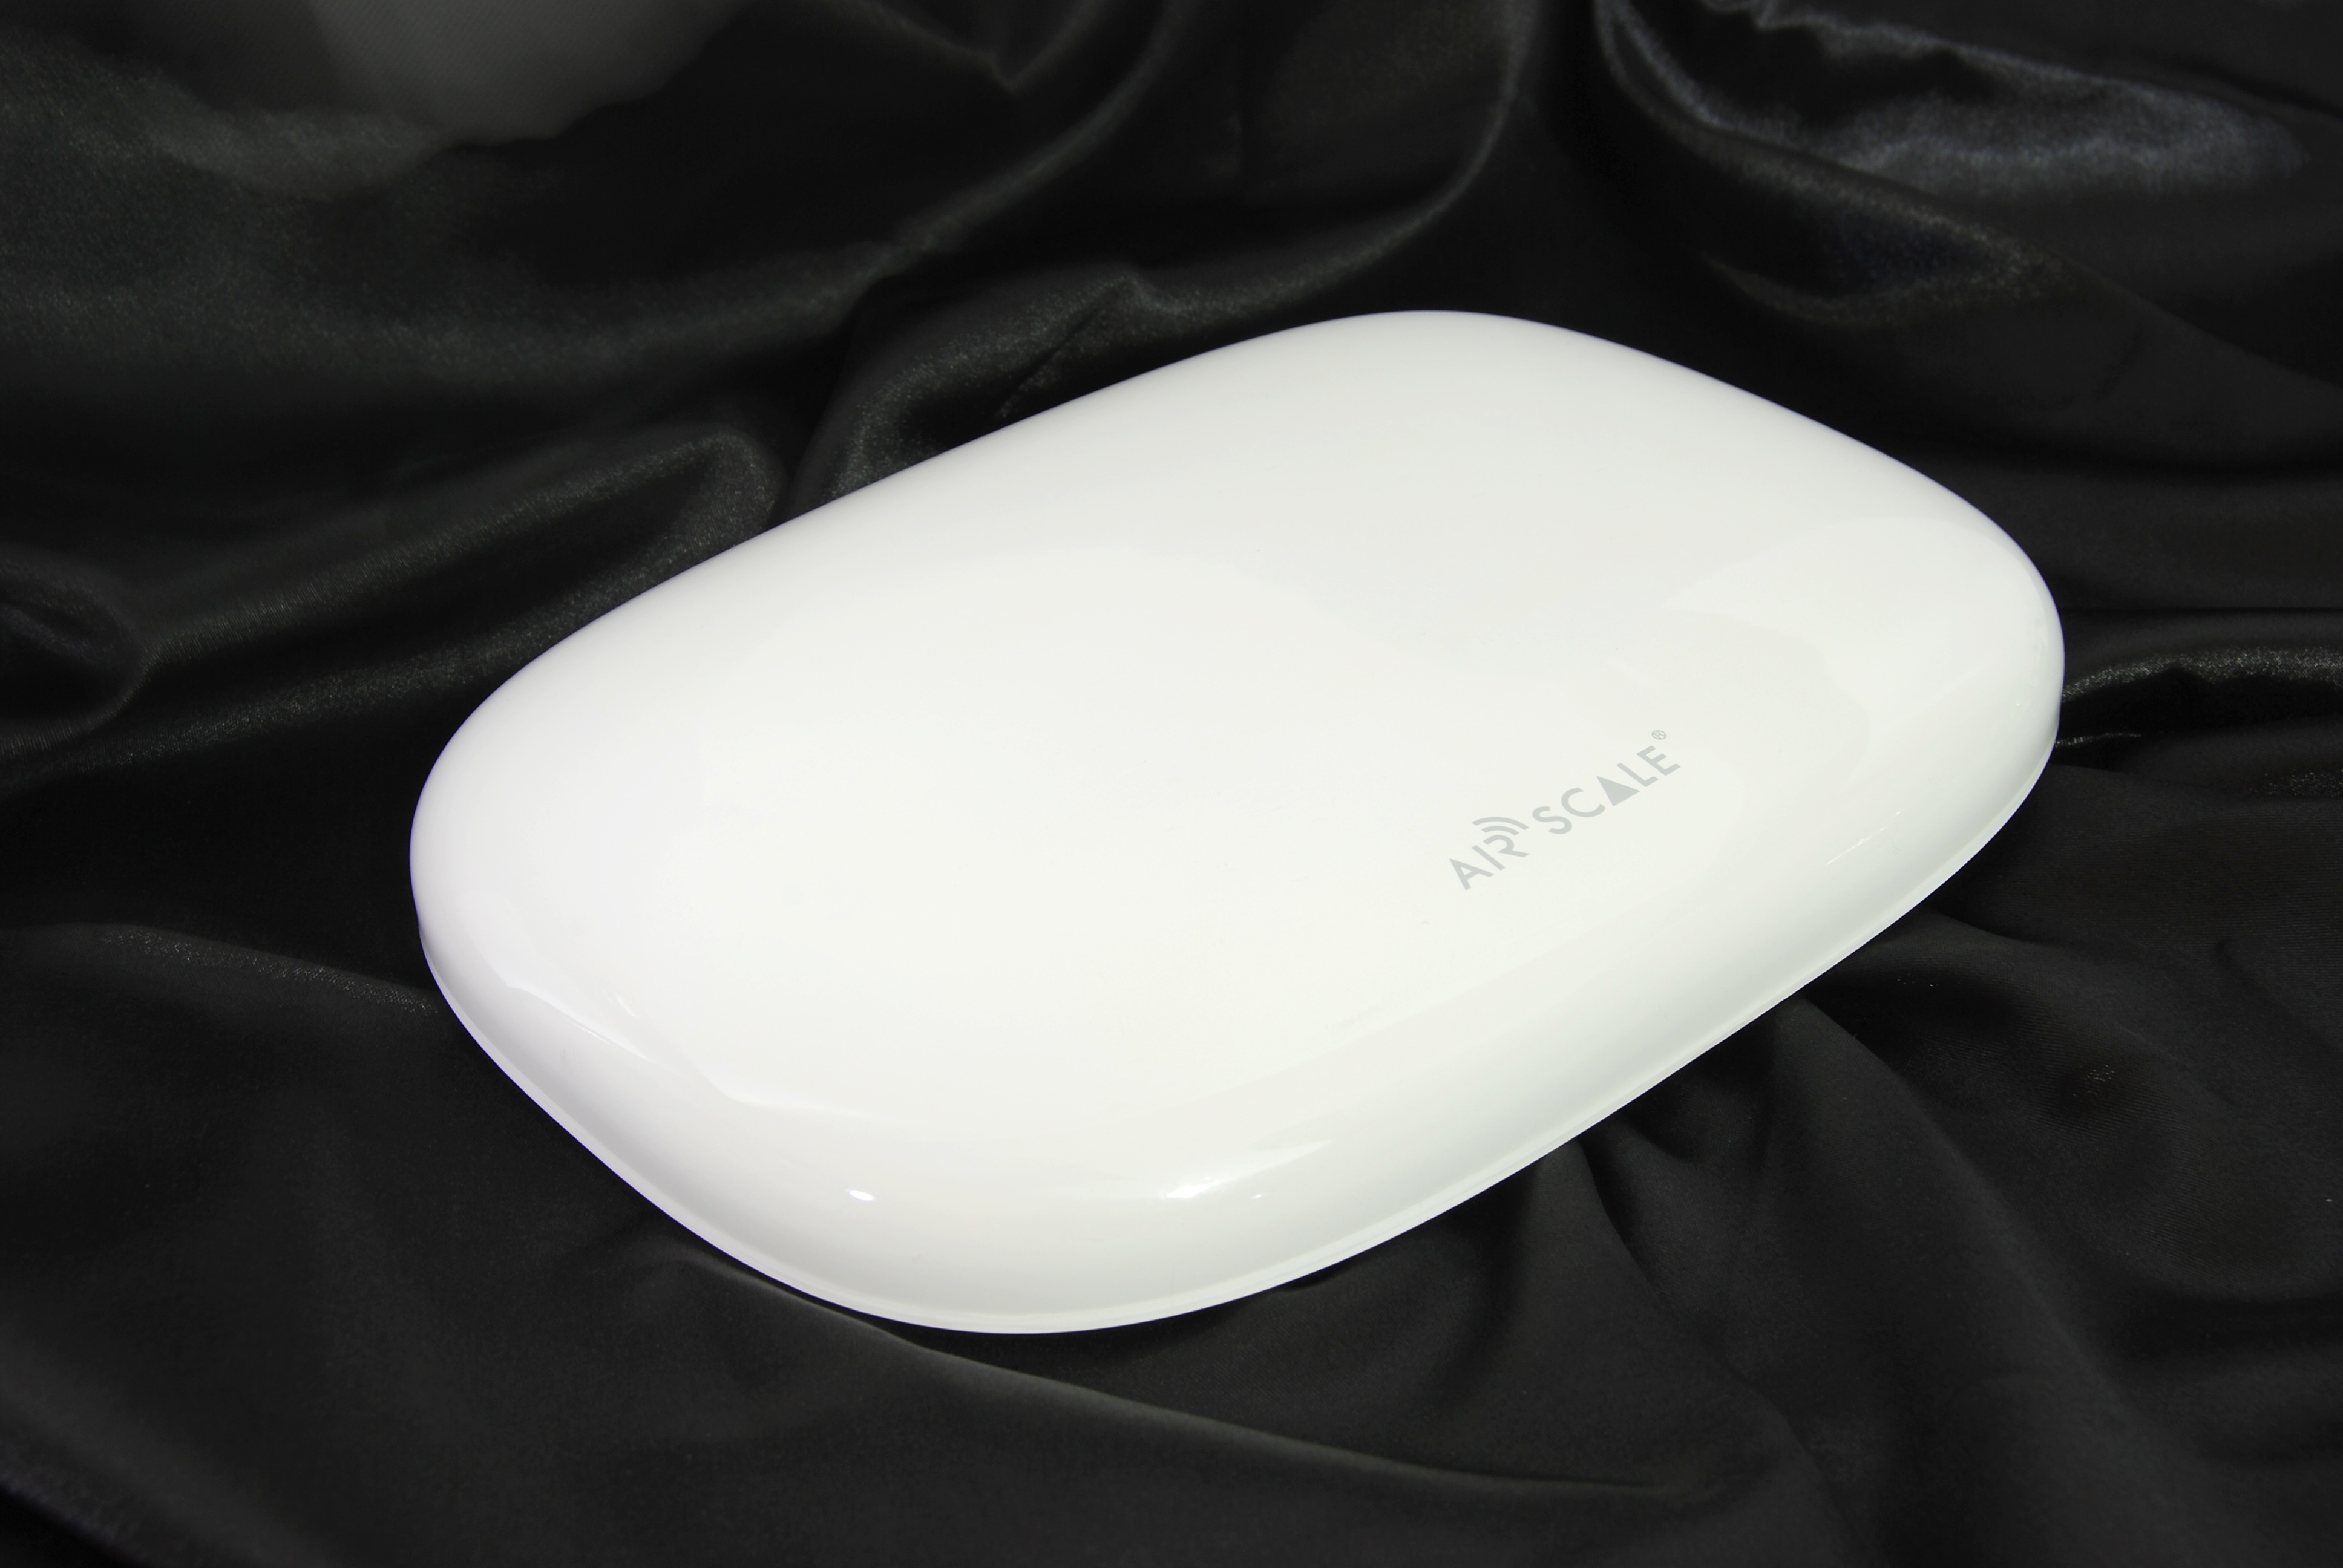
hand, creative, white, black, shape, high tech, dishware, surfing equipment and supplies, toilet seat, electronic scales